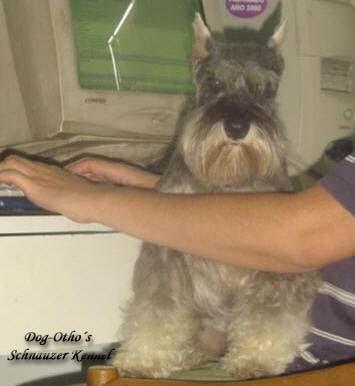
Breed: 2342-n000102-miniature_schnauzer